Peel Castle

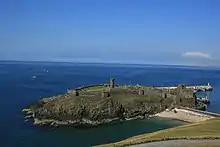
St. Patrick's Isle from Peel Hill

The cathedral ruins located within the walls of Peel Castle are those of the former Cathedral of St German. Like the structures throughout the castle grounds, the cathedral's roof is completely missing. Robert Anderson examined the ruins to determine what repairs were required to restore the cathedral, and he reported to the island's Lieutenant Governor in 1877. However, none of the suggested repairs were carried out.